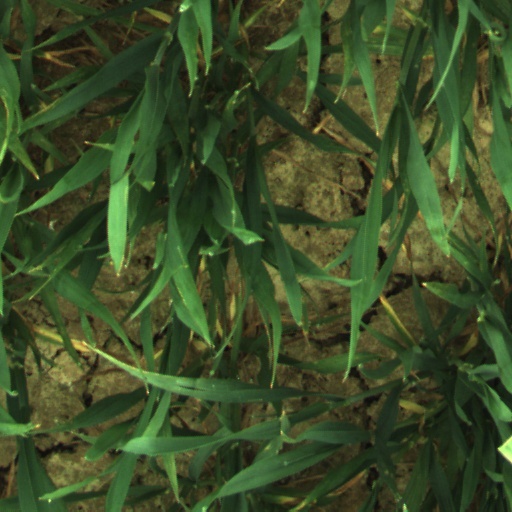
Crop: wheat